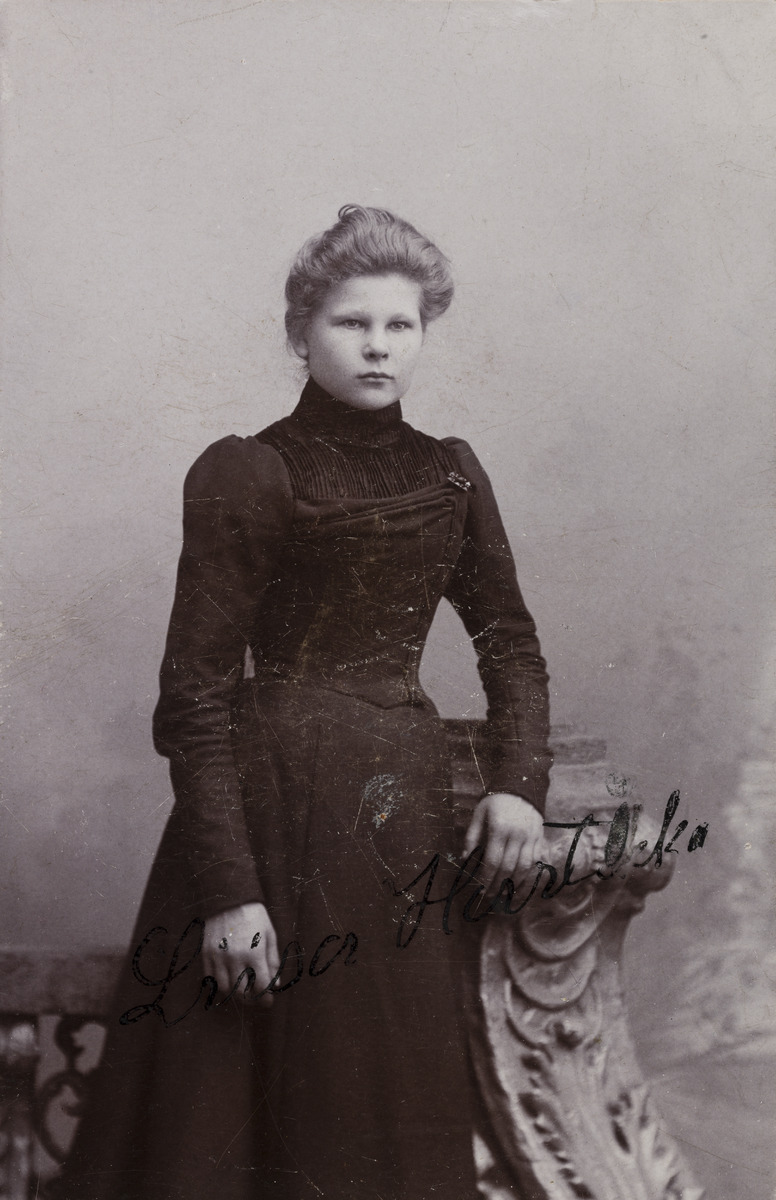
Aino Hartikka
sisällön kuvaus: Aino Hartikka. mustavalkoinen
Kuvaaja: Ida Vinblad & Co, valokuvaaja
Ajankohta: kuvausaika 1910 -luvulla
Aiheet: Hartikka, Aino Aliina, naisten puvut, asusteet, muoti, pukuhistoria